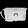
Label: Bag